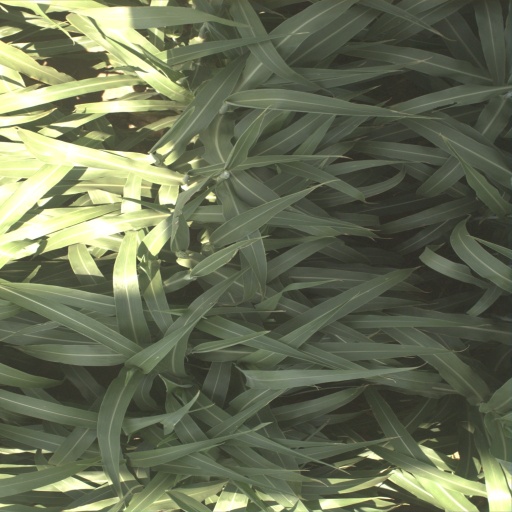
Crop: sorghum